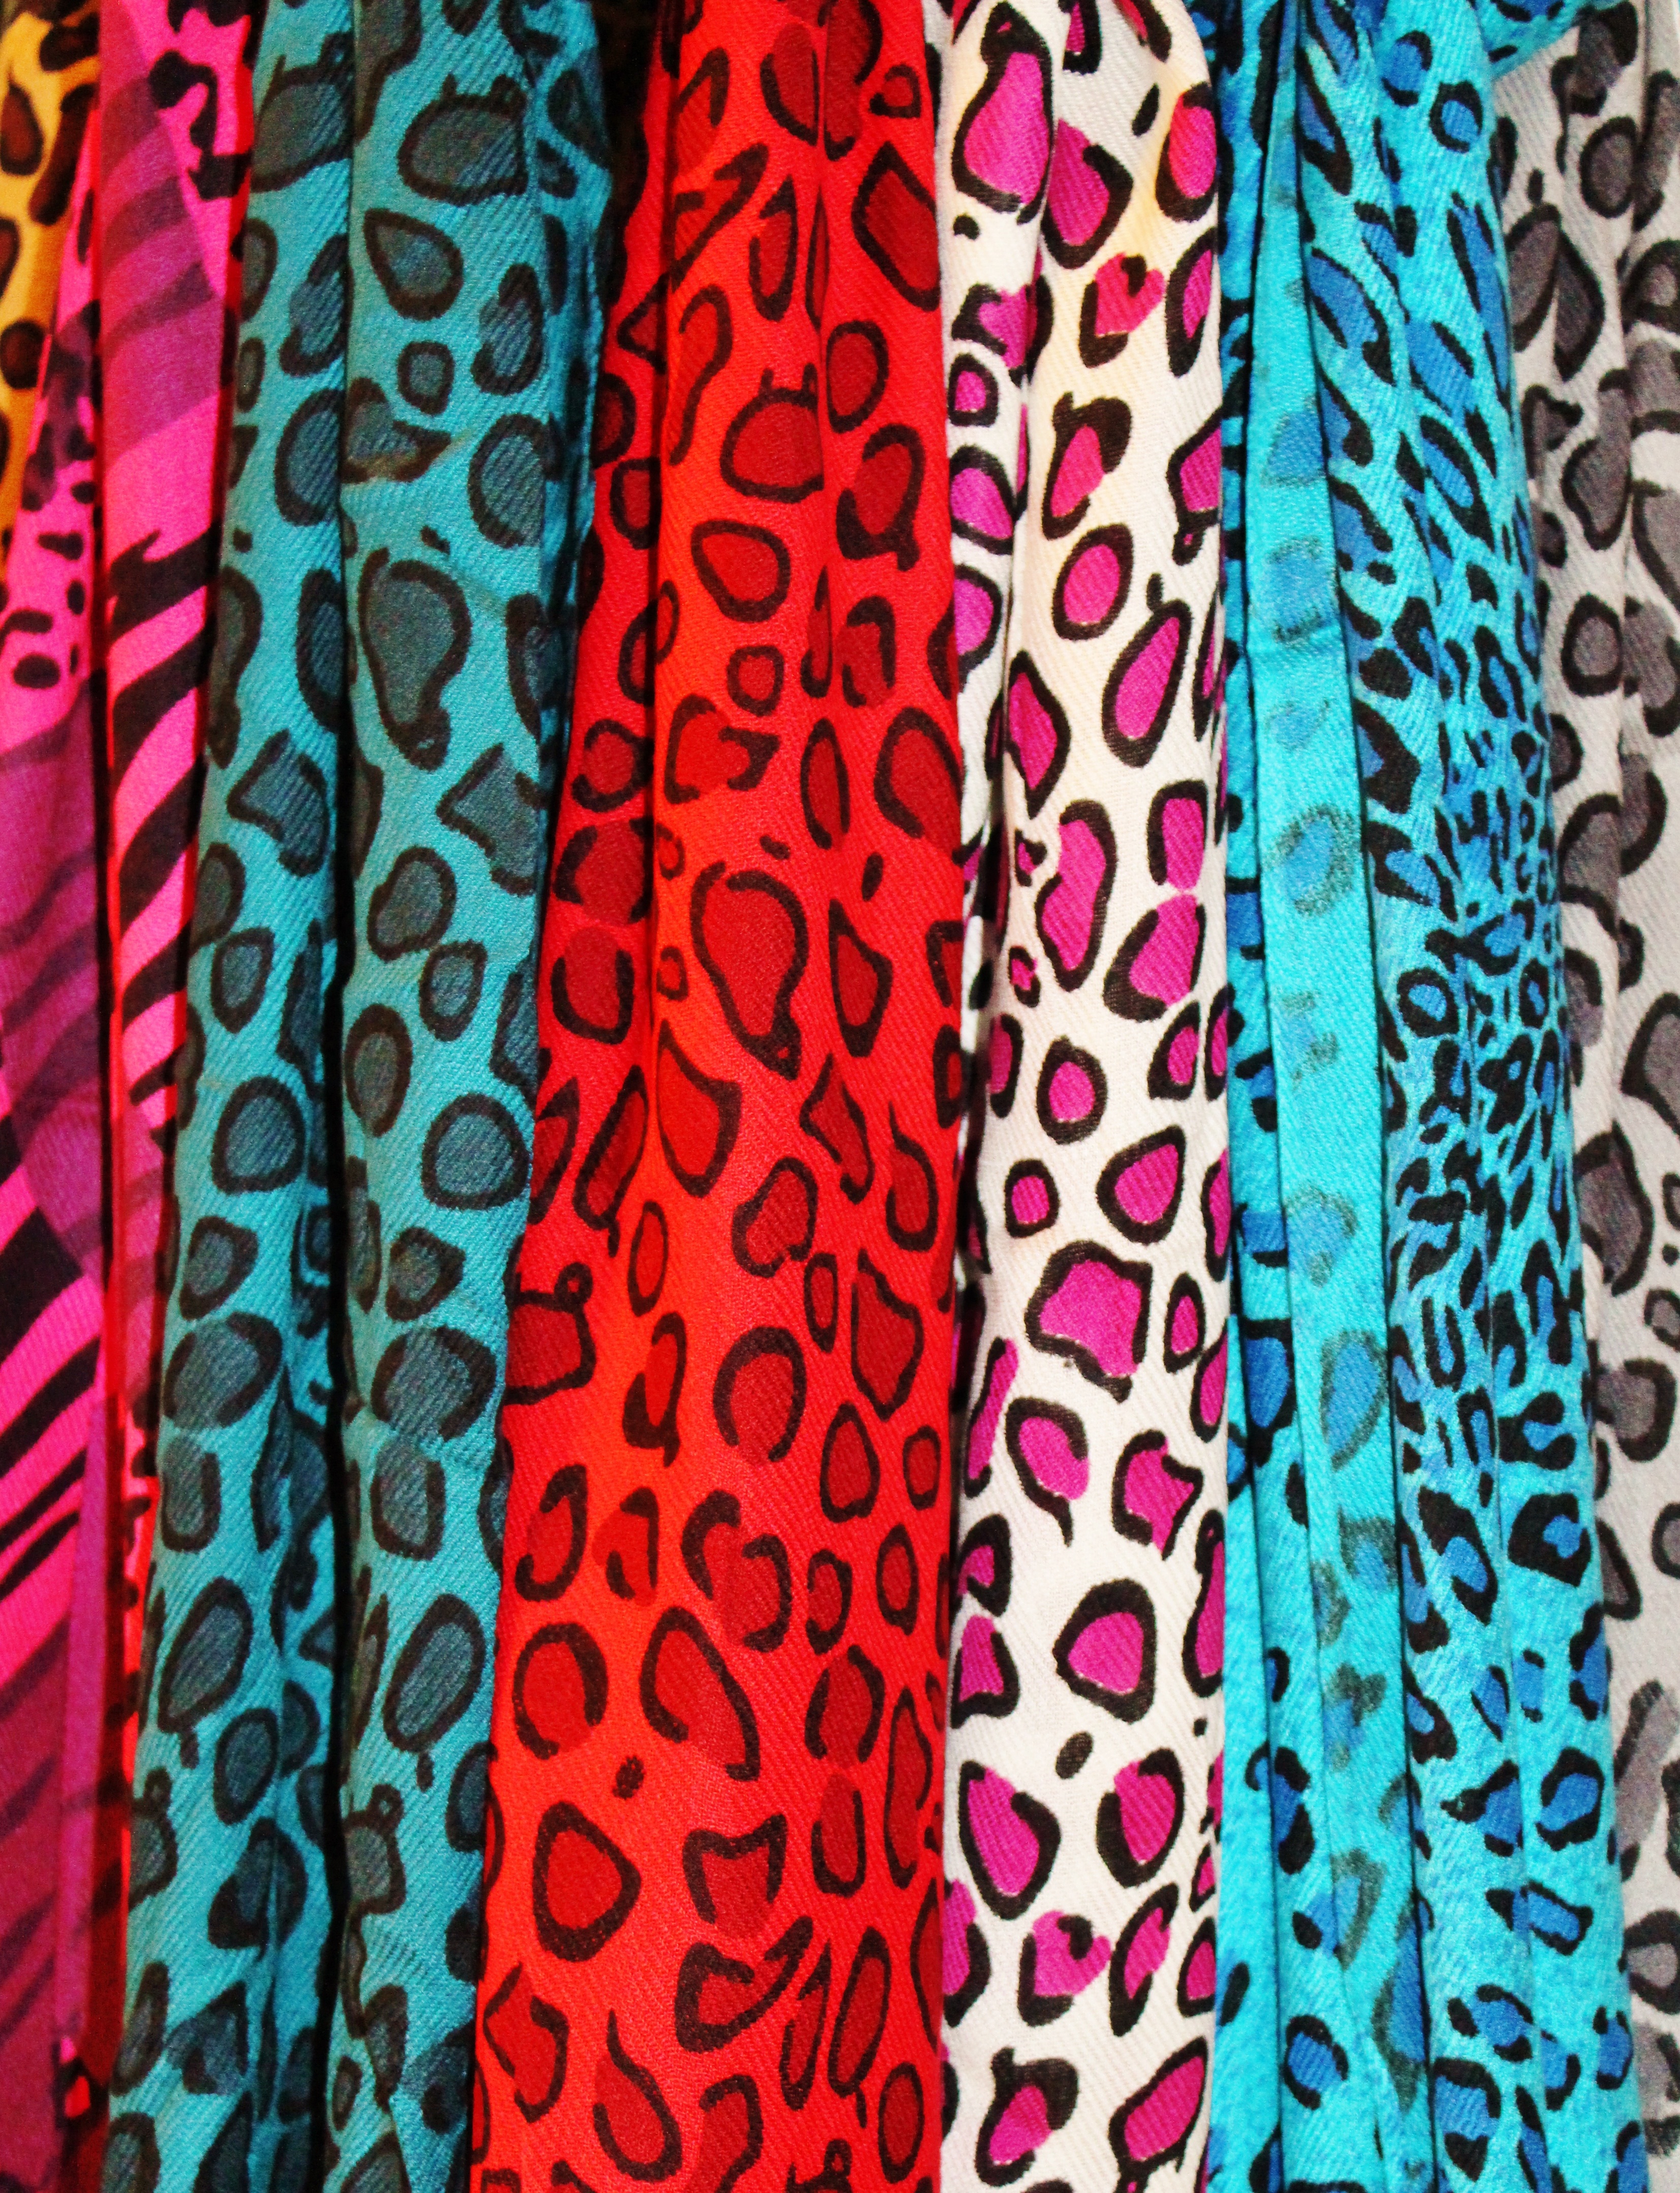
pattern, line, color, colorful, cloth, scarf, interior design, textile, design, magenta, leopard print, fashion accessory